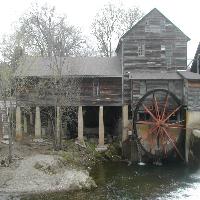
Weather: cloudy or overcast